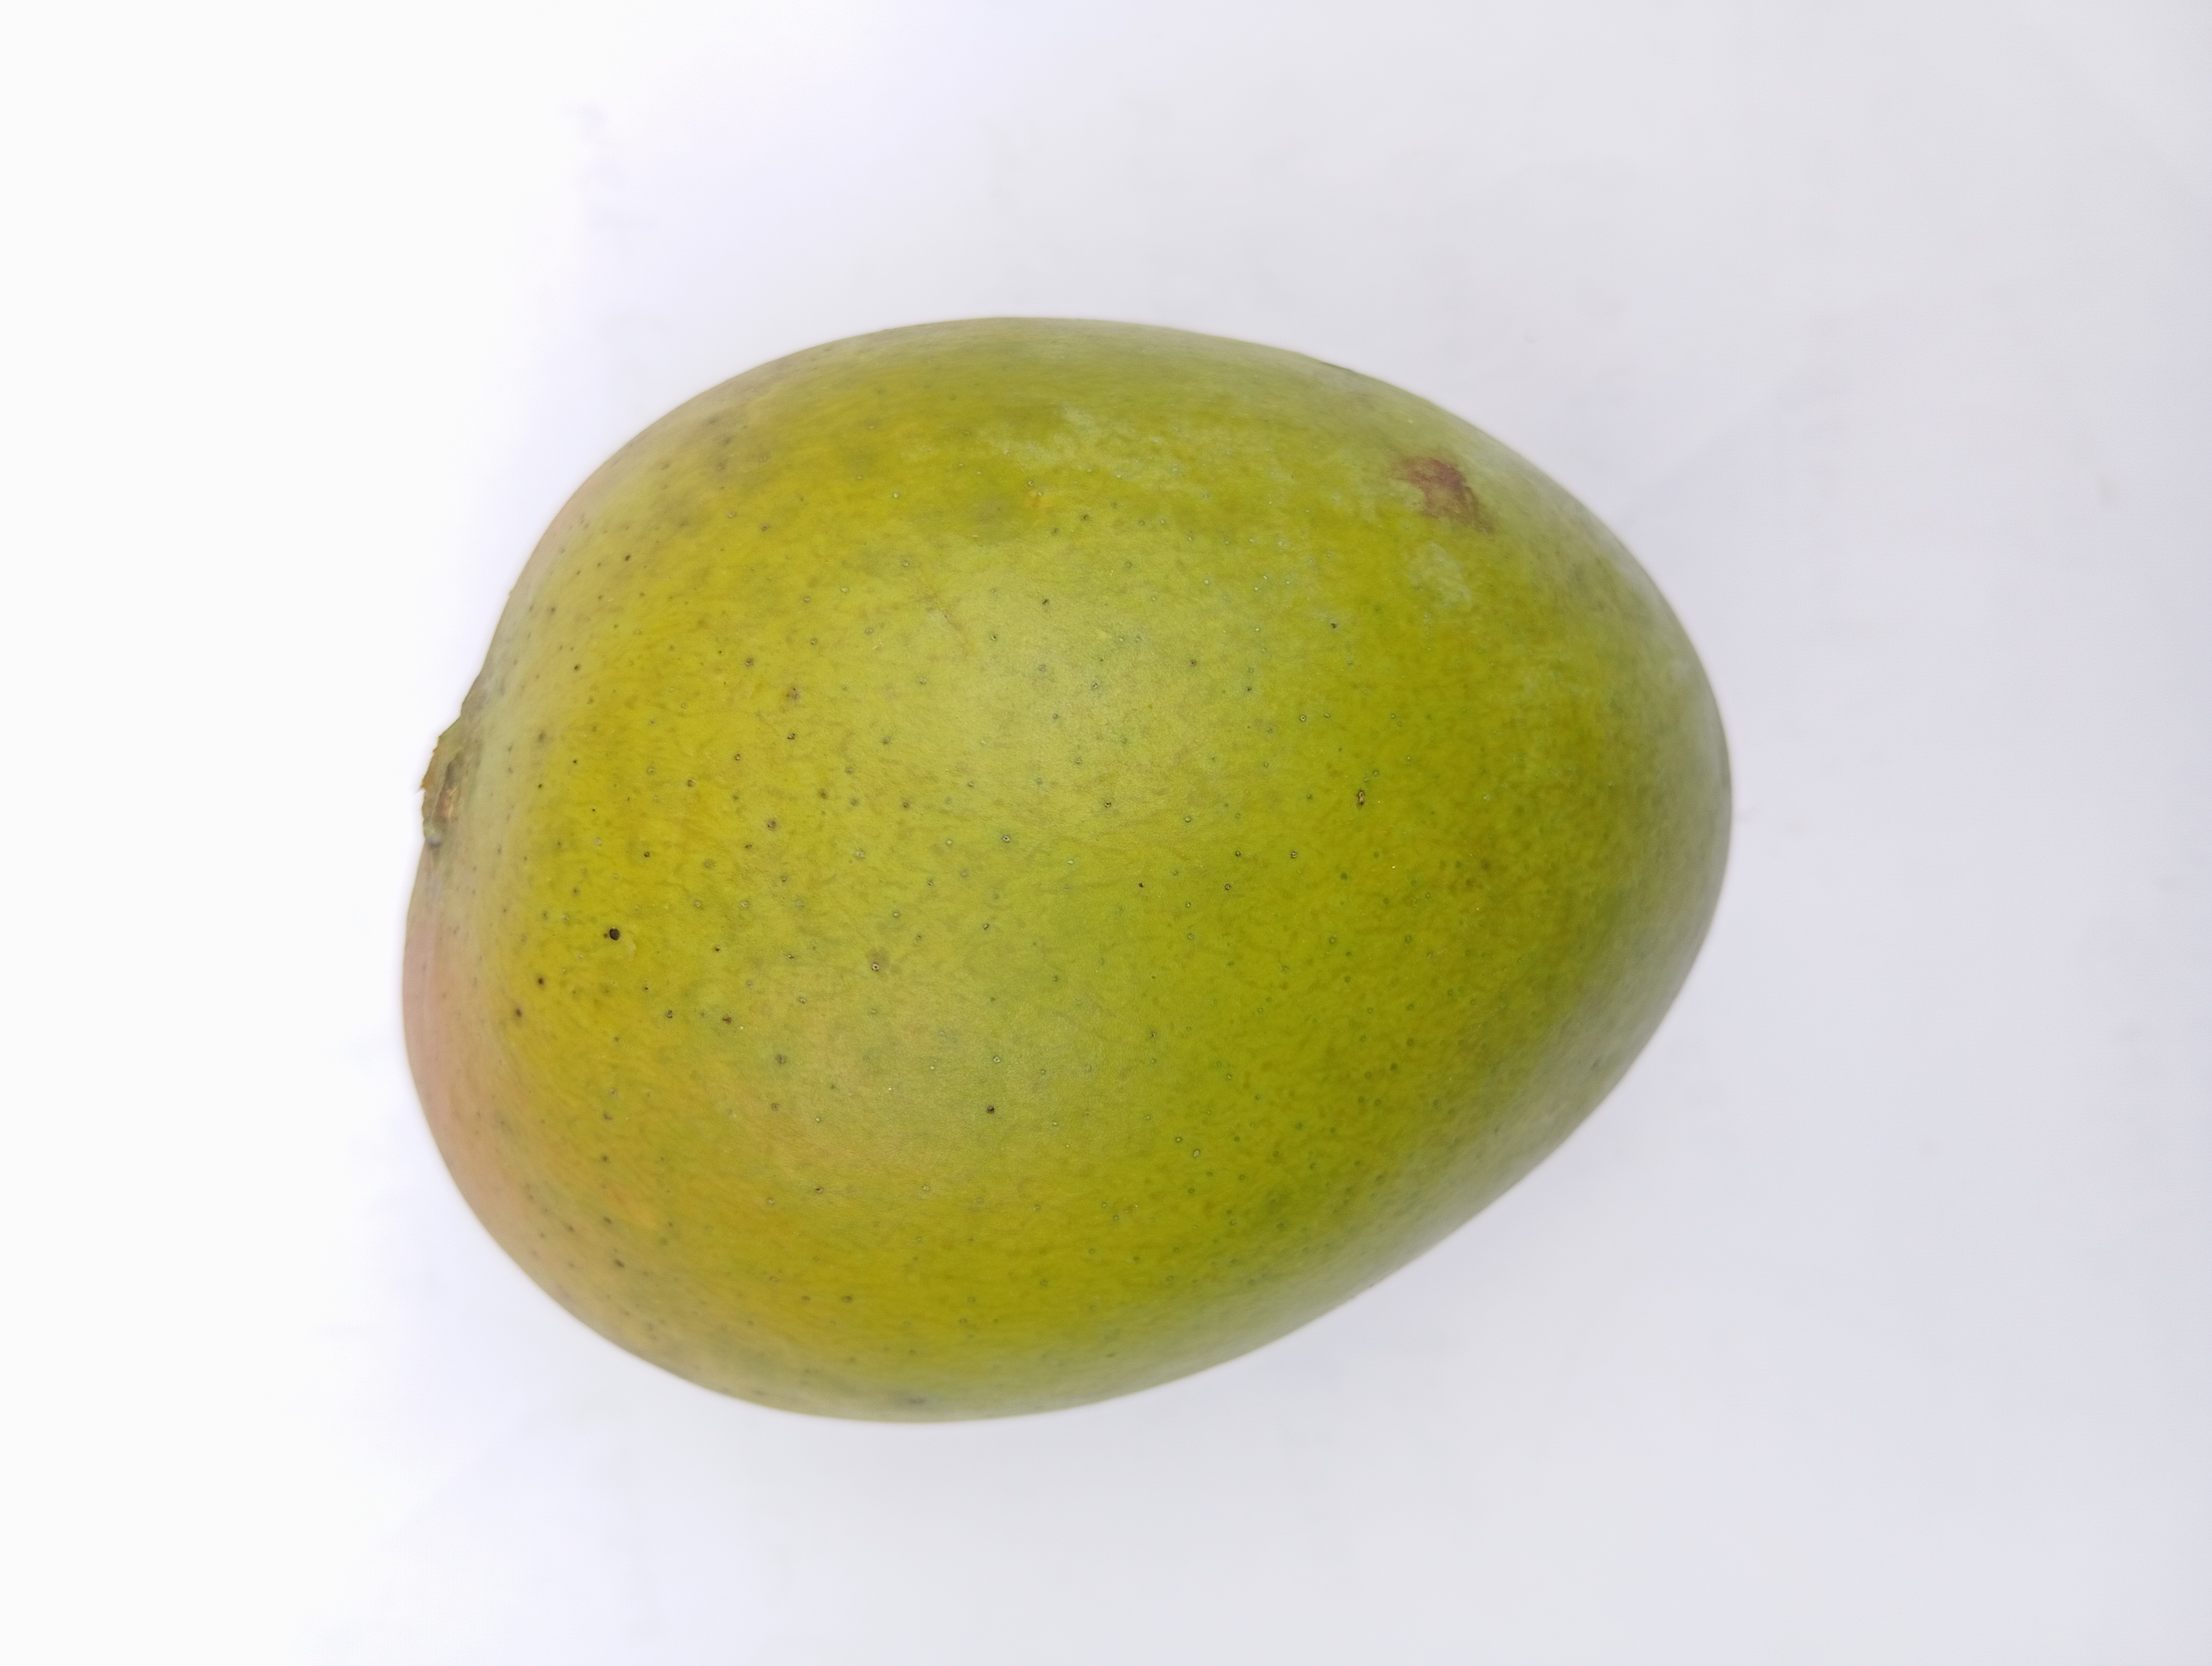
Mango variety: Harivanga